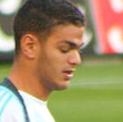
Age: 21